M. S. Gurupadaswamy

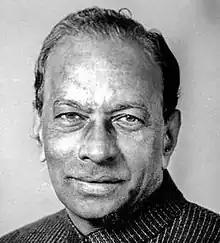
M. S. Gurupadaswamy

M. S. Gurupadaswamy (7 August 1922 – 10 May 2011) was an Indian politician. He was the Leader of House of Rajya Sabha from December 1989 to November 1990 and served twice as the Leader of the Opposition in Rajya Sabha during March 1971 to April 1972 and 28 June 1991 to 21 July 1991.